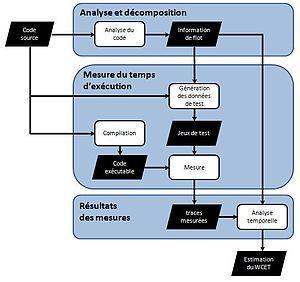
Analyse temporelle basée sur la mesure (MBTA)
Le WCET ou Worst Case Execution Time, en français pire cas de temps d’exécution, équivaut au plus long temps d’exécution d’un programme informatique.